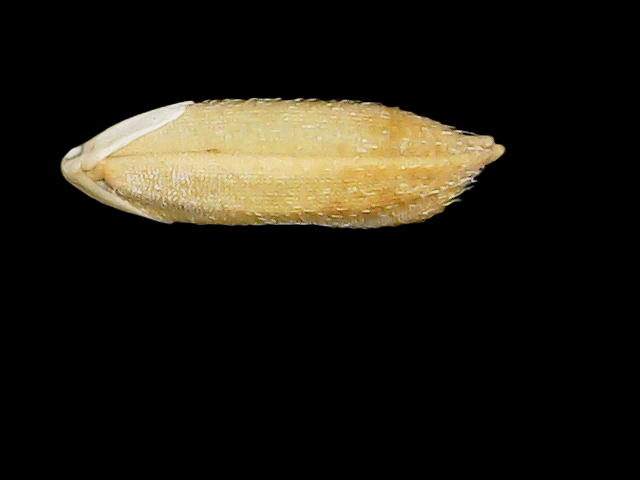
Rice variety: Bd51